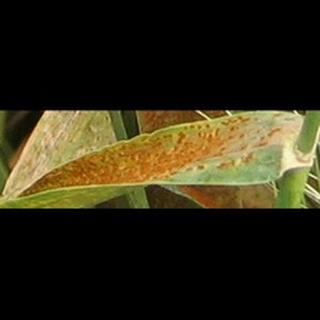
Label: wheat_brown_rust